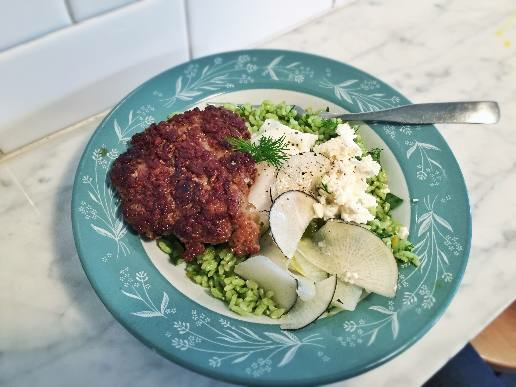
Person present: No